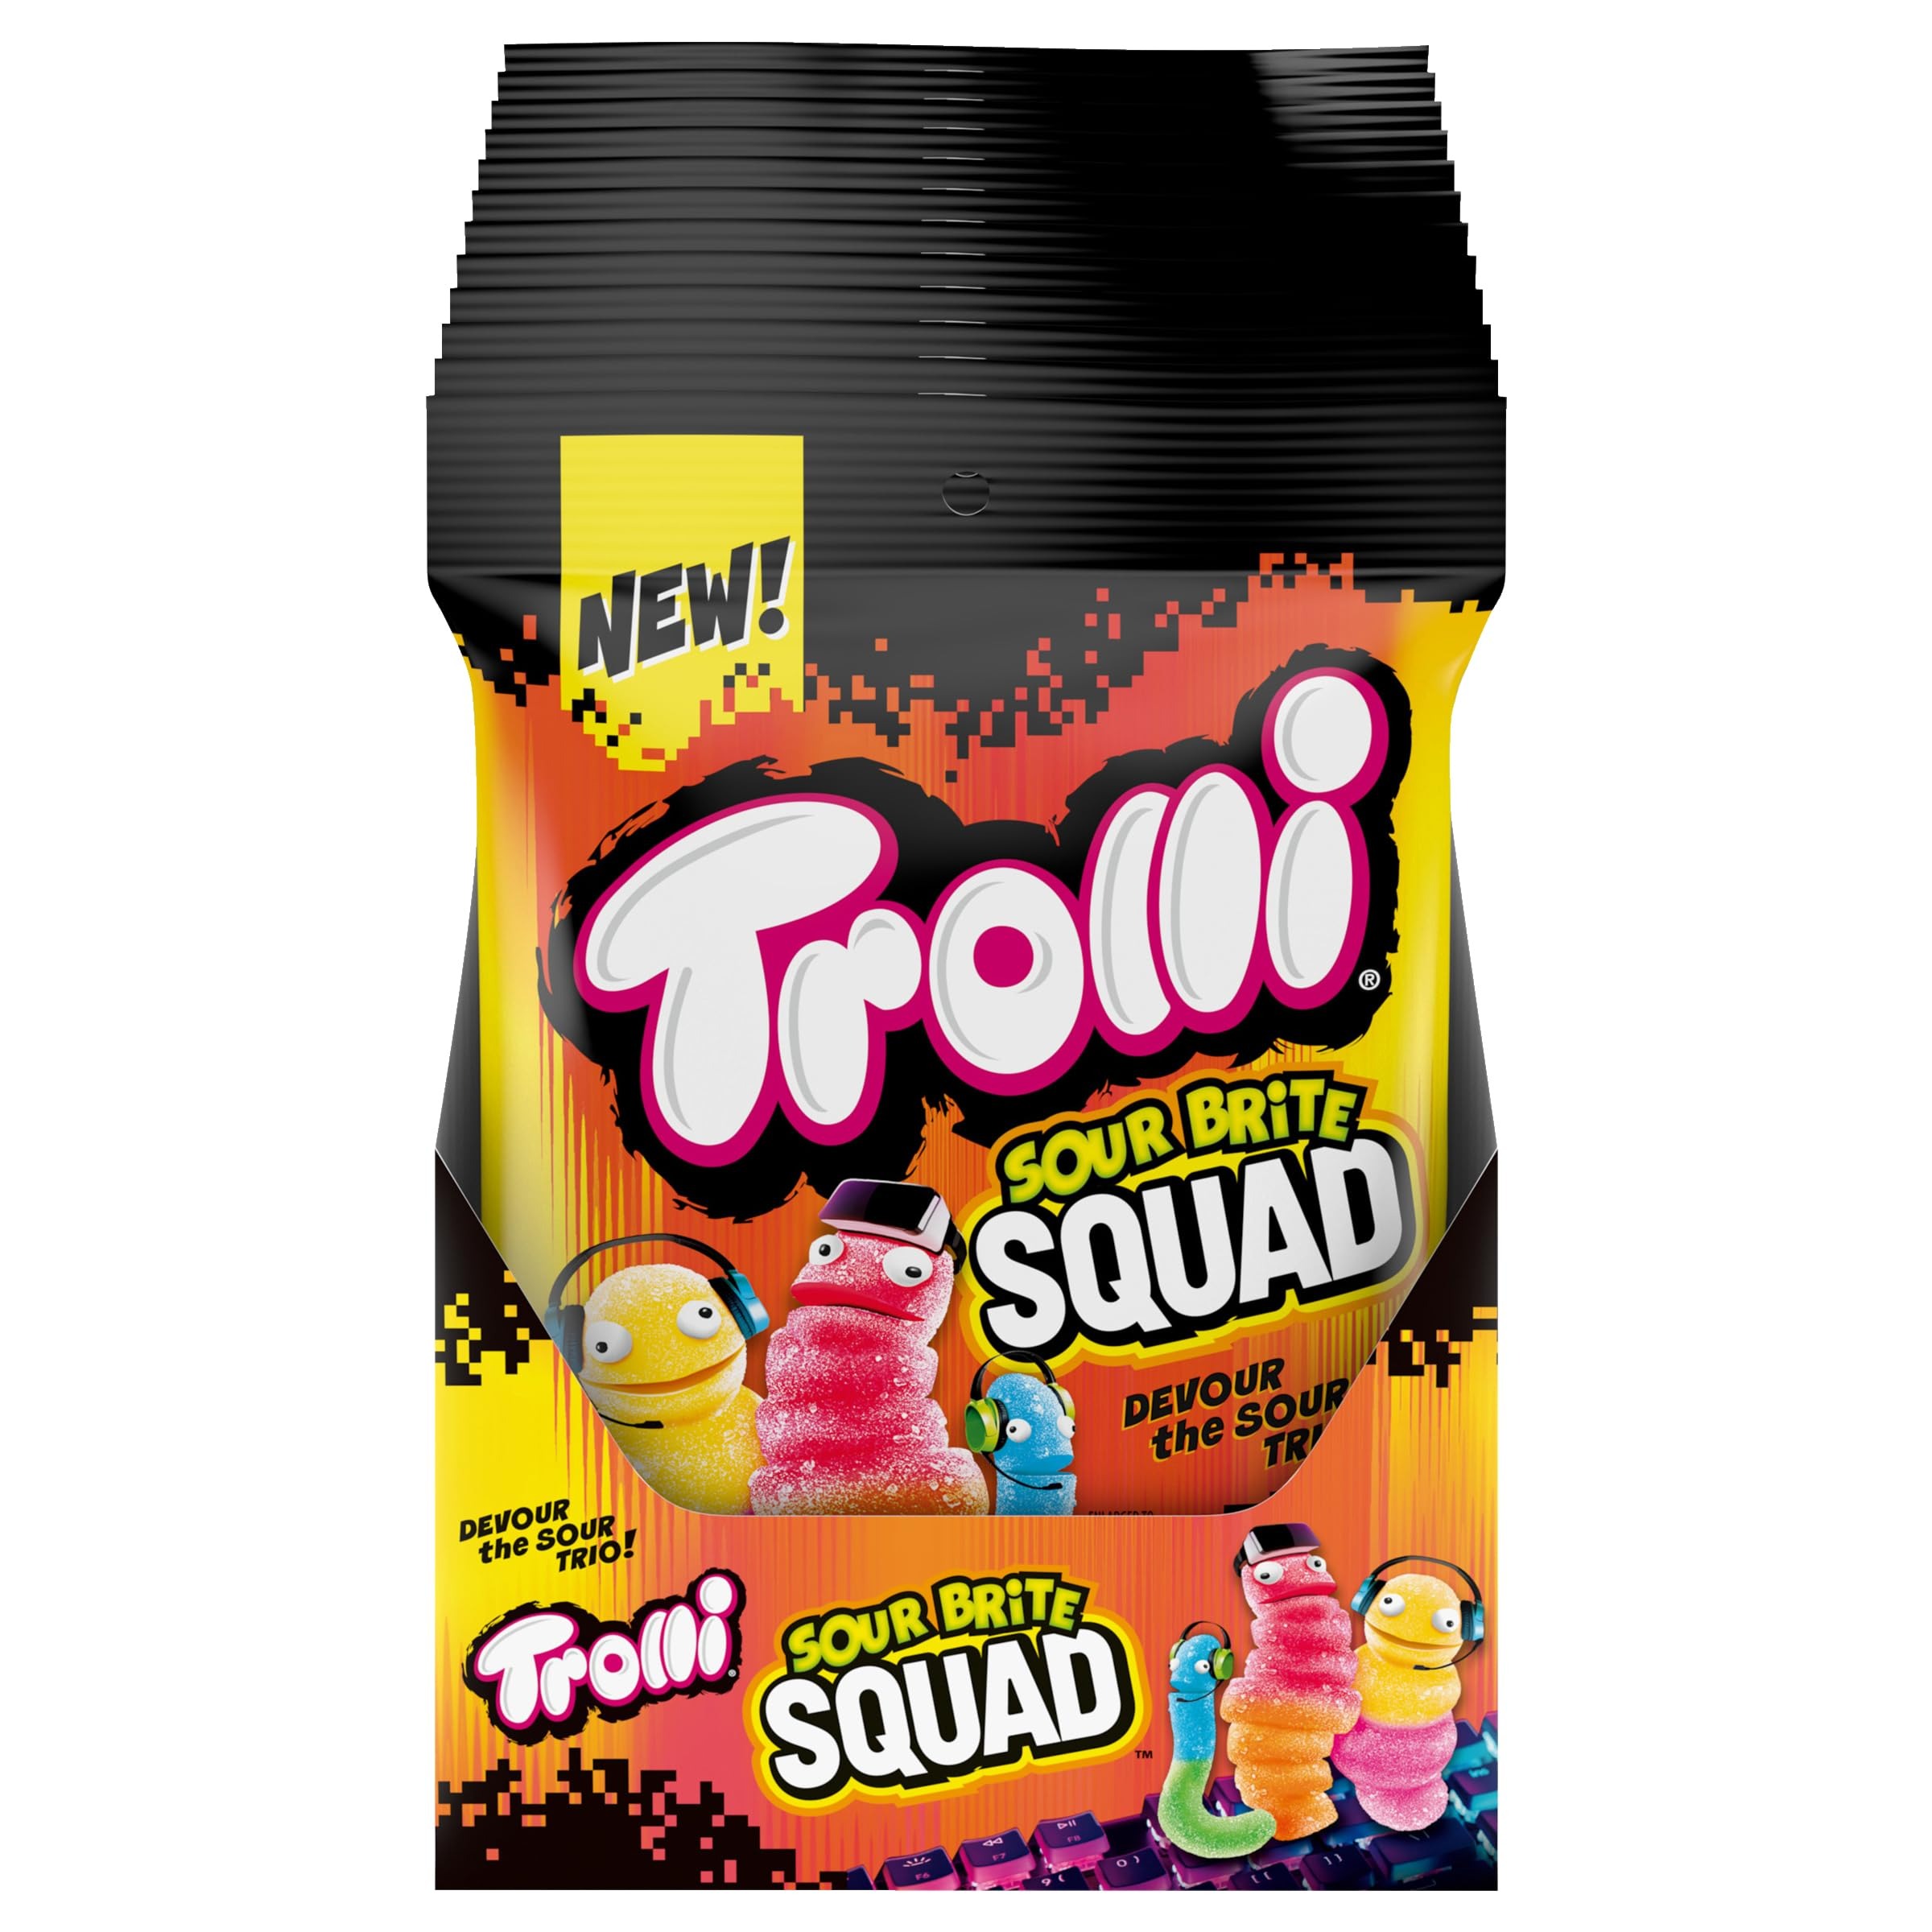
Item Name: Trolli Sour Brite Squad Gummy Candy, Sour Gummy Worms, 4.25 oz, Pack of 12
Bullet Point 1: MEET THE SQUAD: Get your taste buds together to devour the Trolli Sour Brite Squad, where each gummy worm is a perfect mix of two sour flavors. This trio unites to bring you a snack as fun to look at as it is to eat.
Bullet Point 2: SOFT AND CHEWY GUMMY WORM SHAPES: This squad has three new crawler shapes, so you can enjoy a chewy twist with every worm!
Bullet Point 3: CRAWLING WITH SOUR FLAVOR: With this squad, each worm is dual flavored and has its own fun shape. Our featured gummy worms are: strawberry lemonade, raspberry orange, and blackberry lime.
Bullet Point 4: DEVOUR THIS SOUR TRIO ANYWHERE: Whether you're sharing treats with your gaming squad, or want to enjoy these snacks on your own, these worms are good at crawling their way into any occasion.
Bullet Point 5: LOTS OF GUMMY OPTIONS: Trolli Sour Brite Squad is part of the Trolli range of products. Try our tasty candy options, including Sour Brite Octopus, Sour Brite Crawlers Fruit Punch and Peachie O's.
Value: 12.0
Unit: Count

Price: 2.12